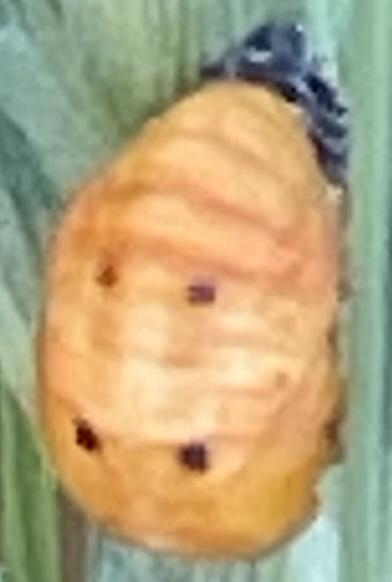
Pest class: predators